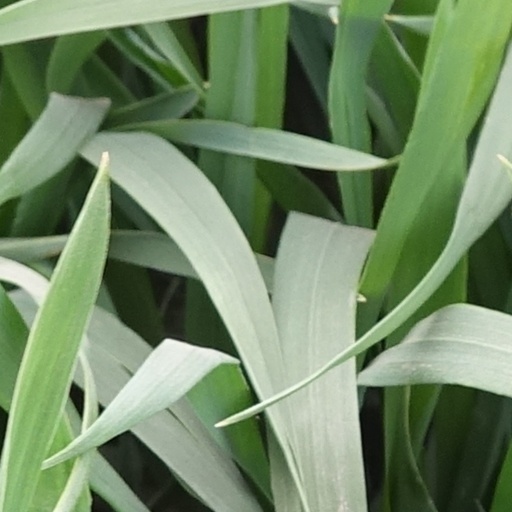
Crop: wheat